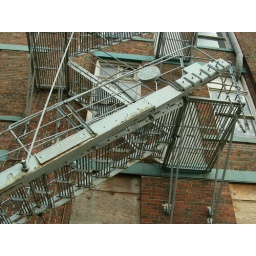
On an abandoned office building in Bridgeport 1/12/08